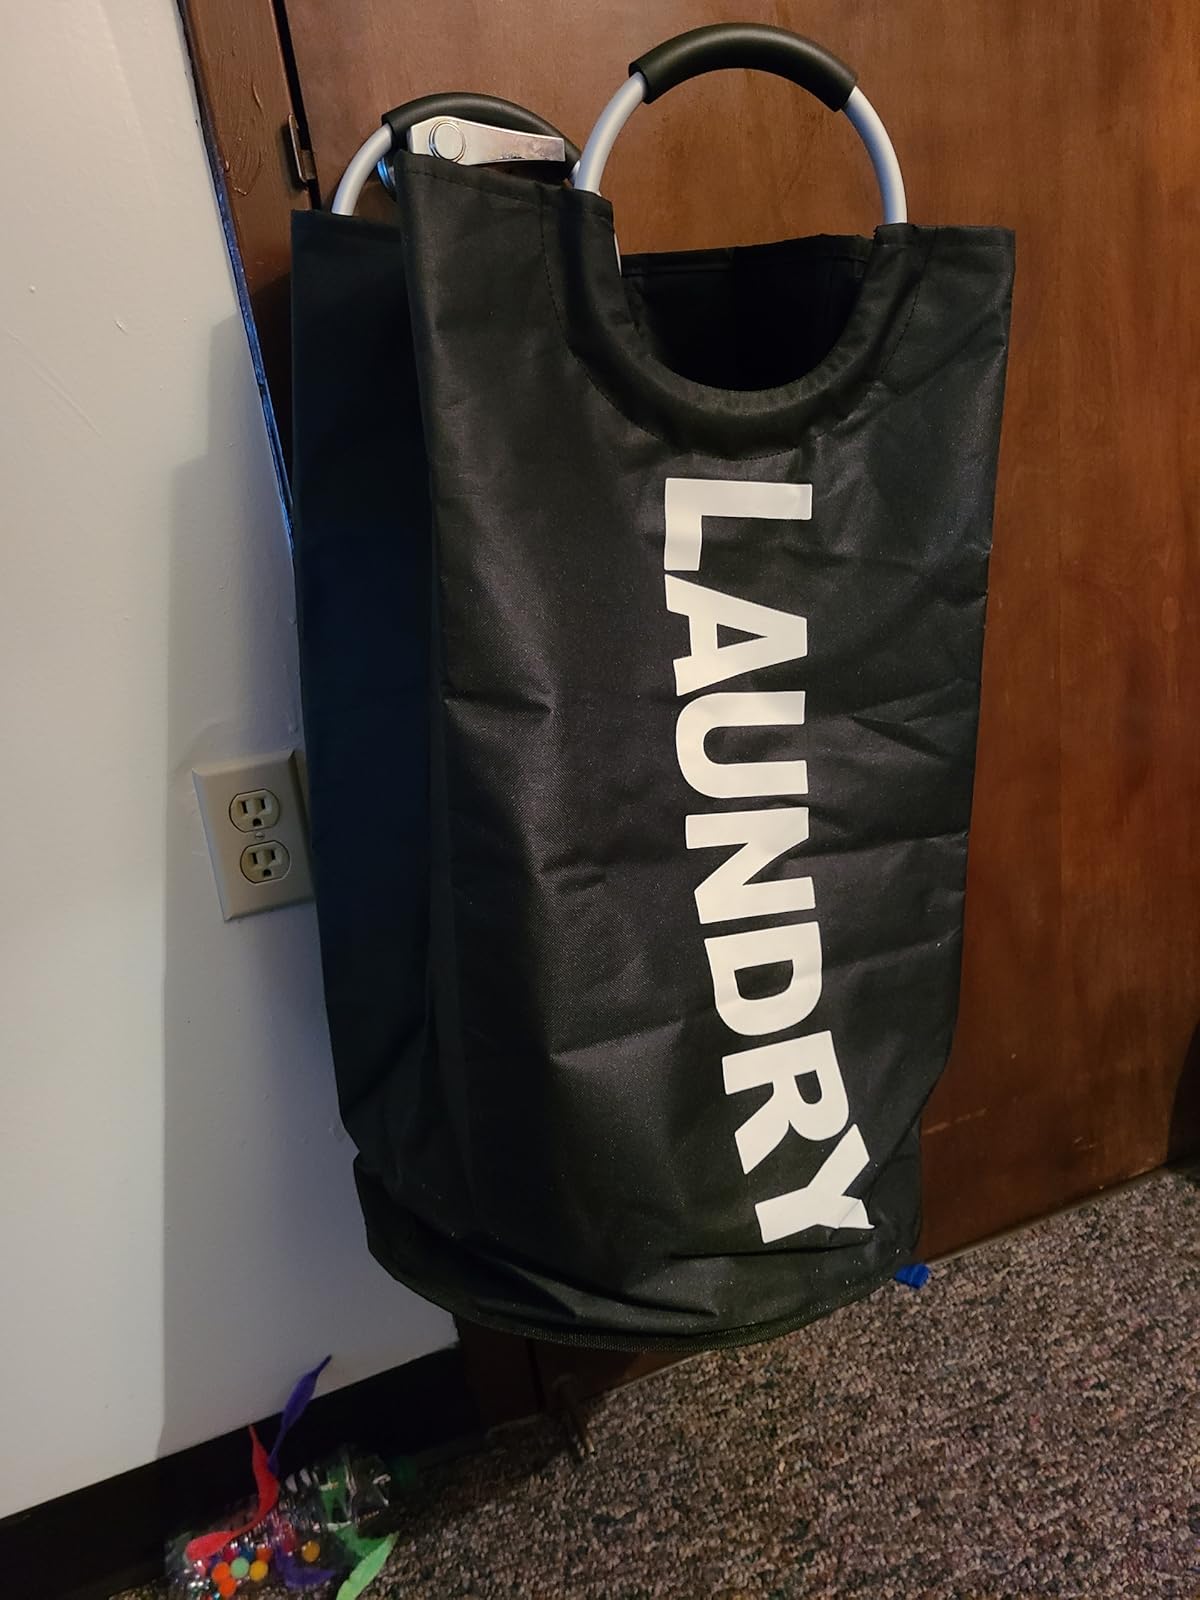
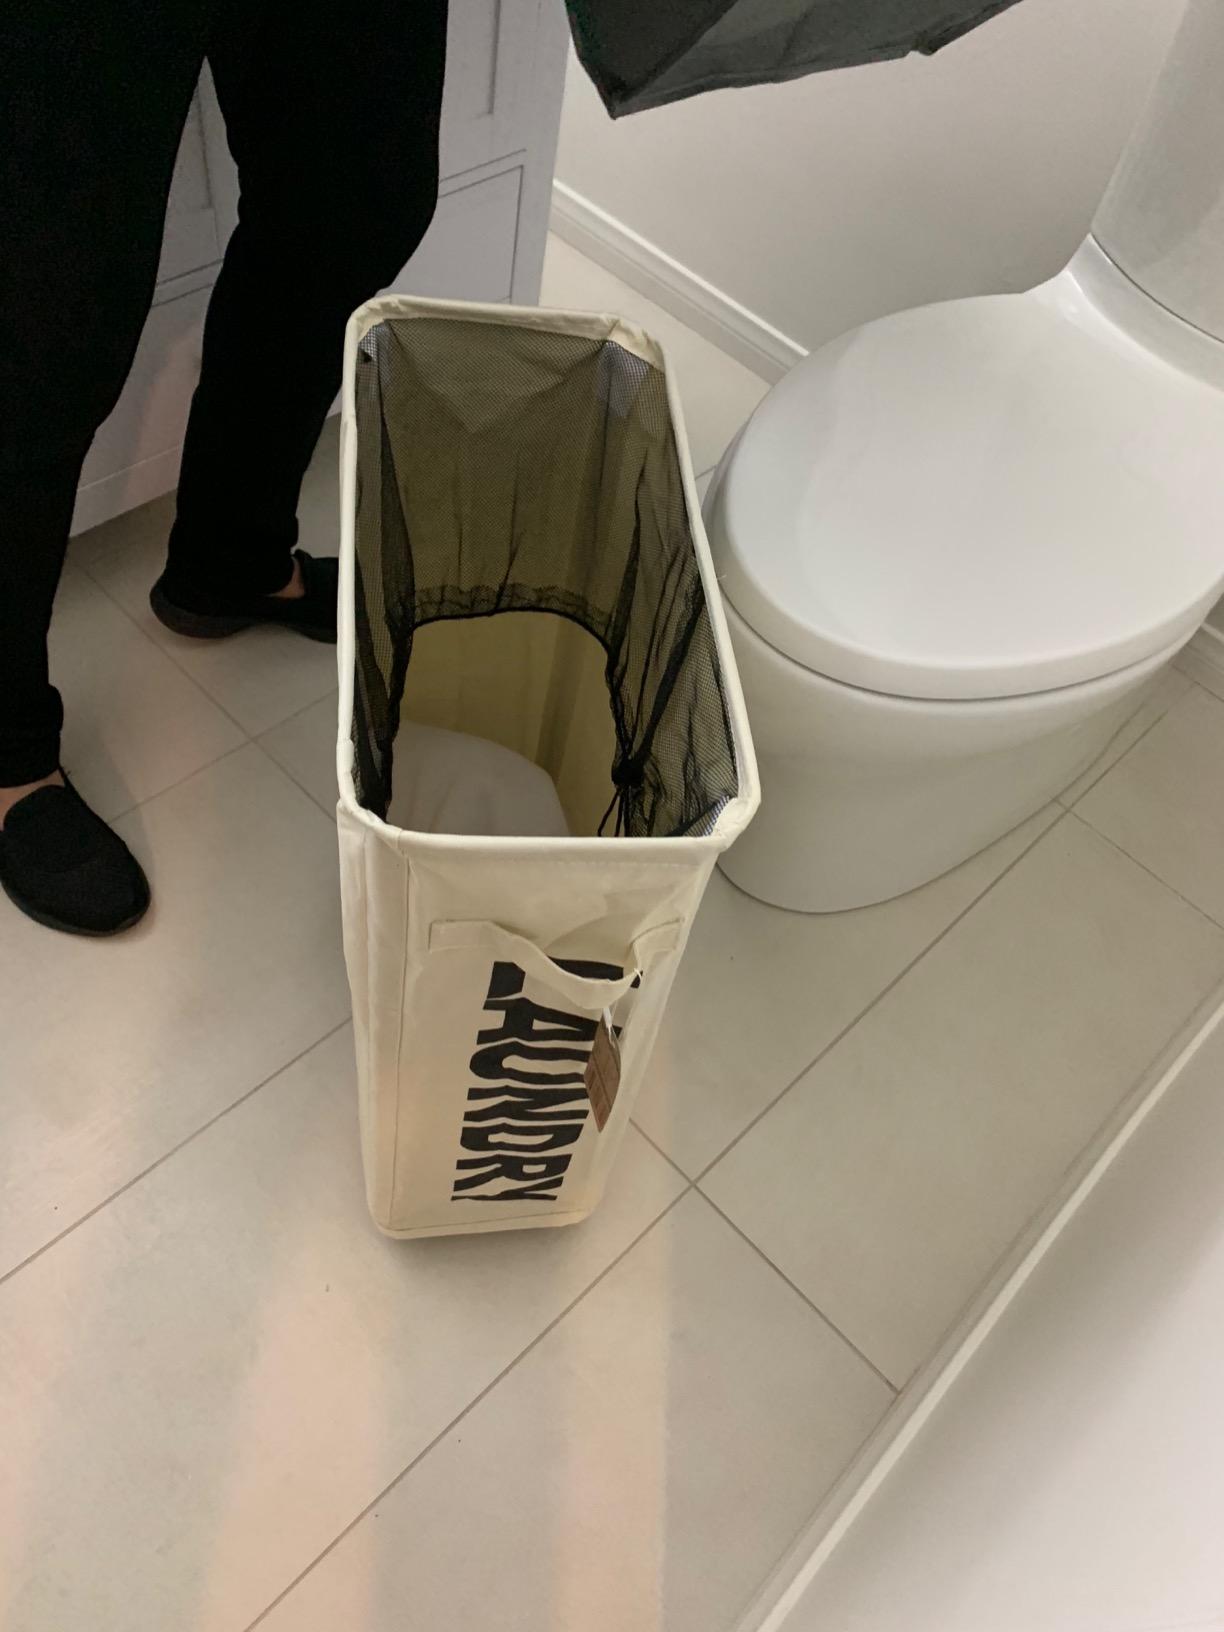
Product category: items_hamper
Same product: no